Ginocchio Historic District

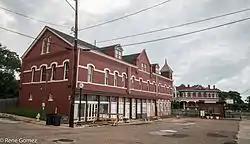
The Ginocchio and the T&P Depot in the background in 2017

Ginocchio Historic District, in Marshall, Texas is a historic district listed on the National Register of Historic Places. The district takes its name from the Ginocchio family who operated a hotel, The Ginocchio, in the district during the late 19th and early 20th centuries. The district houses numerous historic buildings including: Allen House, The Ginocchio, T&P Depot, the Heflin-Thompson House and the Whaley House. The district is also home to two museums the Harrison County Historical Museum in the Ginocchio and the T&P Railway Museum in the T&P Depot. On January 26, 2007, the Heflin-Thompson House caught fire and suffered much damage. Ricky Thompson, Joel and Michelle Heflin all lost their home and most of their belongings in the fire.